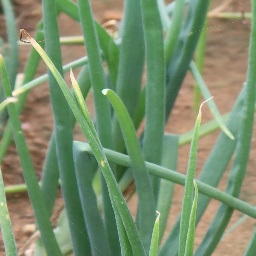
Label: Stemphylium leaf blight and collectrichum leaf blight